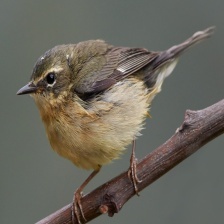
Species: BLACK THROATED WARBLER
Scientific name: SETOPHAGA CAERULESCENS